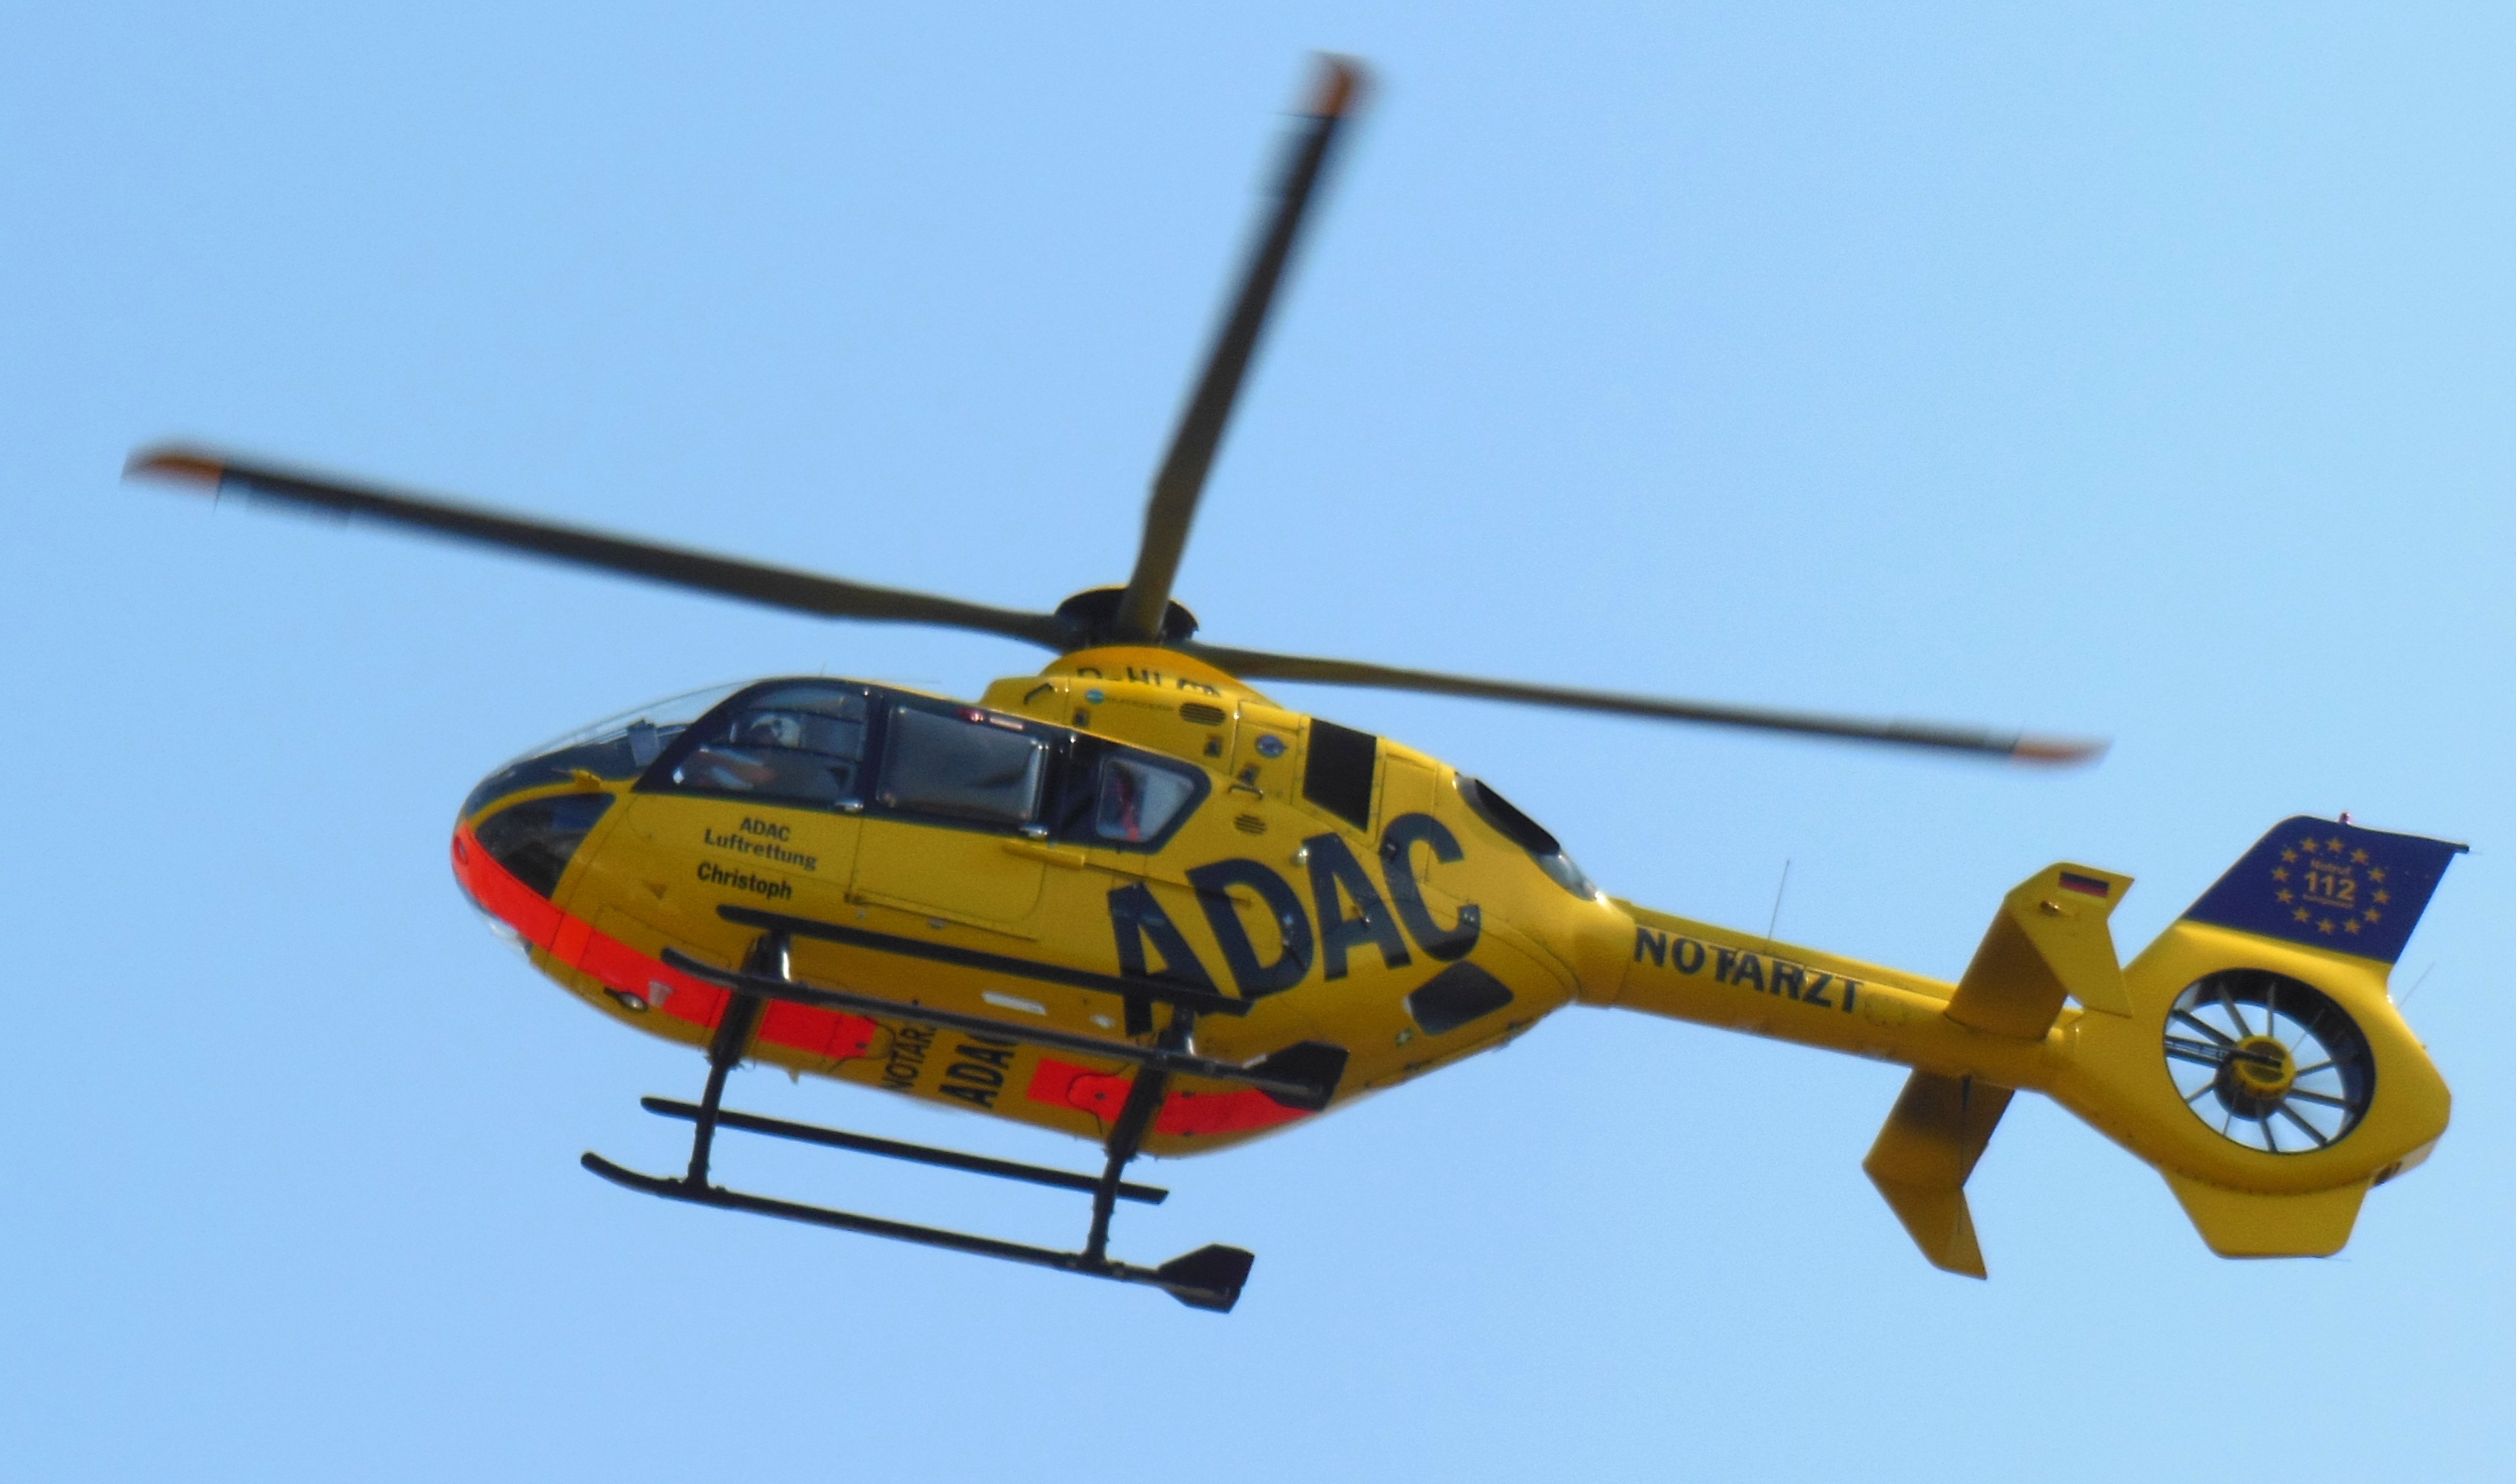
aircraft, vehicle, aviation, helicopter, toy, adac, rotorcraft, rescue helicopter, ambulance service, accident rescue, atmosphere of earth, helicopter rotor, military helicopter, bell 412, radio controlled helicopter, christophorus